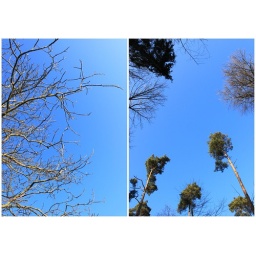
walking over fields and through the woods today with beautiful clear blue sky above. january 23, 2011